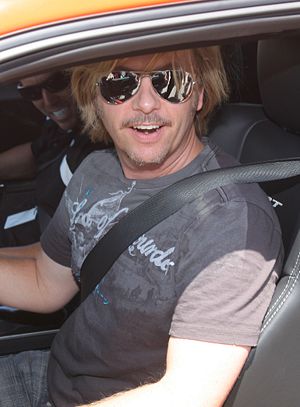
David Spade
David Spade i 2008.
David Wayne Spade er en Emmy- og Golden Globe-nomineret amerikansk skuespiller, komiker og TV-personlighed.